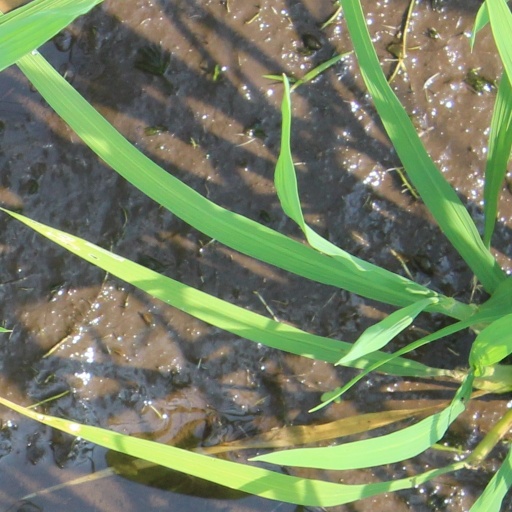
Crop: rice